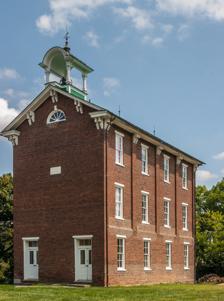
Building: Hamilton Masonic Lodge
Country: United States of America
Year built: 1873
United States historic place Hamilton Masonic Lodge U.S. National Register of Historic Places Virginia Landmarks Register Hamilton Masonic Lodge, 2013 Show map of Northern Virginia Show map of Virginia Show map of the United States Location 43 S. Rogers St., Hamilton, Virginia Coordinates 39°8′1″N 77°39′54″W / 39.13361°N 77.66500°W / 39.13361; -77.66500 Area less than one acre Built 1873 Architect Lamden, John R.; Ruse, Richard Architectural style Italianate NRHP reference No. 99001505 VLR No. 232-5005 Significant dates Added to NRHP December 9, 1999 Designated VLR September 15, 1999 The Hamilton Masonic Lodge is a historic brick building built in 1873, located in Hamilton, Virginia .  Built in the Italianate style , it historically served as a Masonic meeting hall and (until the 1920s) as a school for grades 1−12. It was listed on the National Register of Historic Places in 1999. No Masonic lodges meet in the building today, and its original 1873-dated cornerstone was (as of the 1999 NRHP-listing) on display at another Masonic lodge building several miles away. References